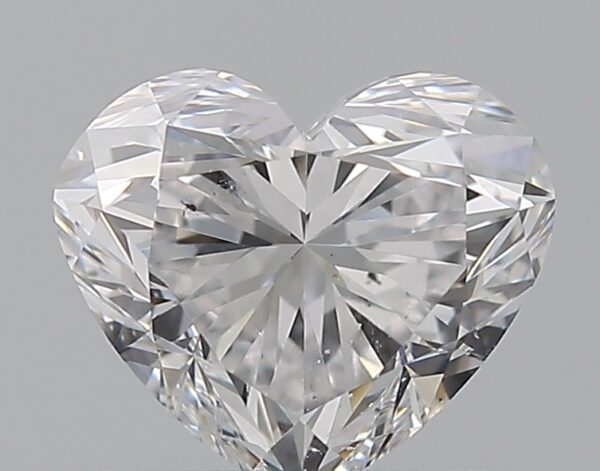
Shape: heart
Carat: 0.73
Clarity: SI1
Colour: D
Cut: EX
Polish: EX
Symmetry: VG
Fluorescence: N
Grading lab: GIA
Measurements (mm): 5.32 x 6.21 x 3.74